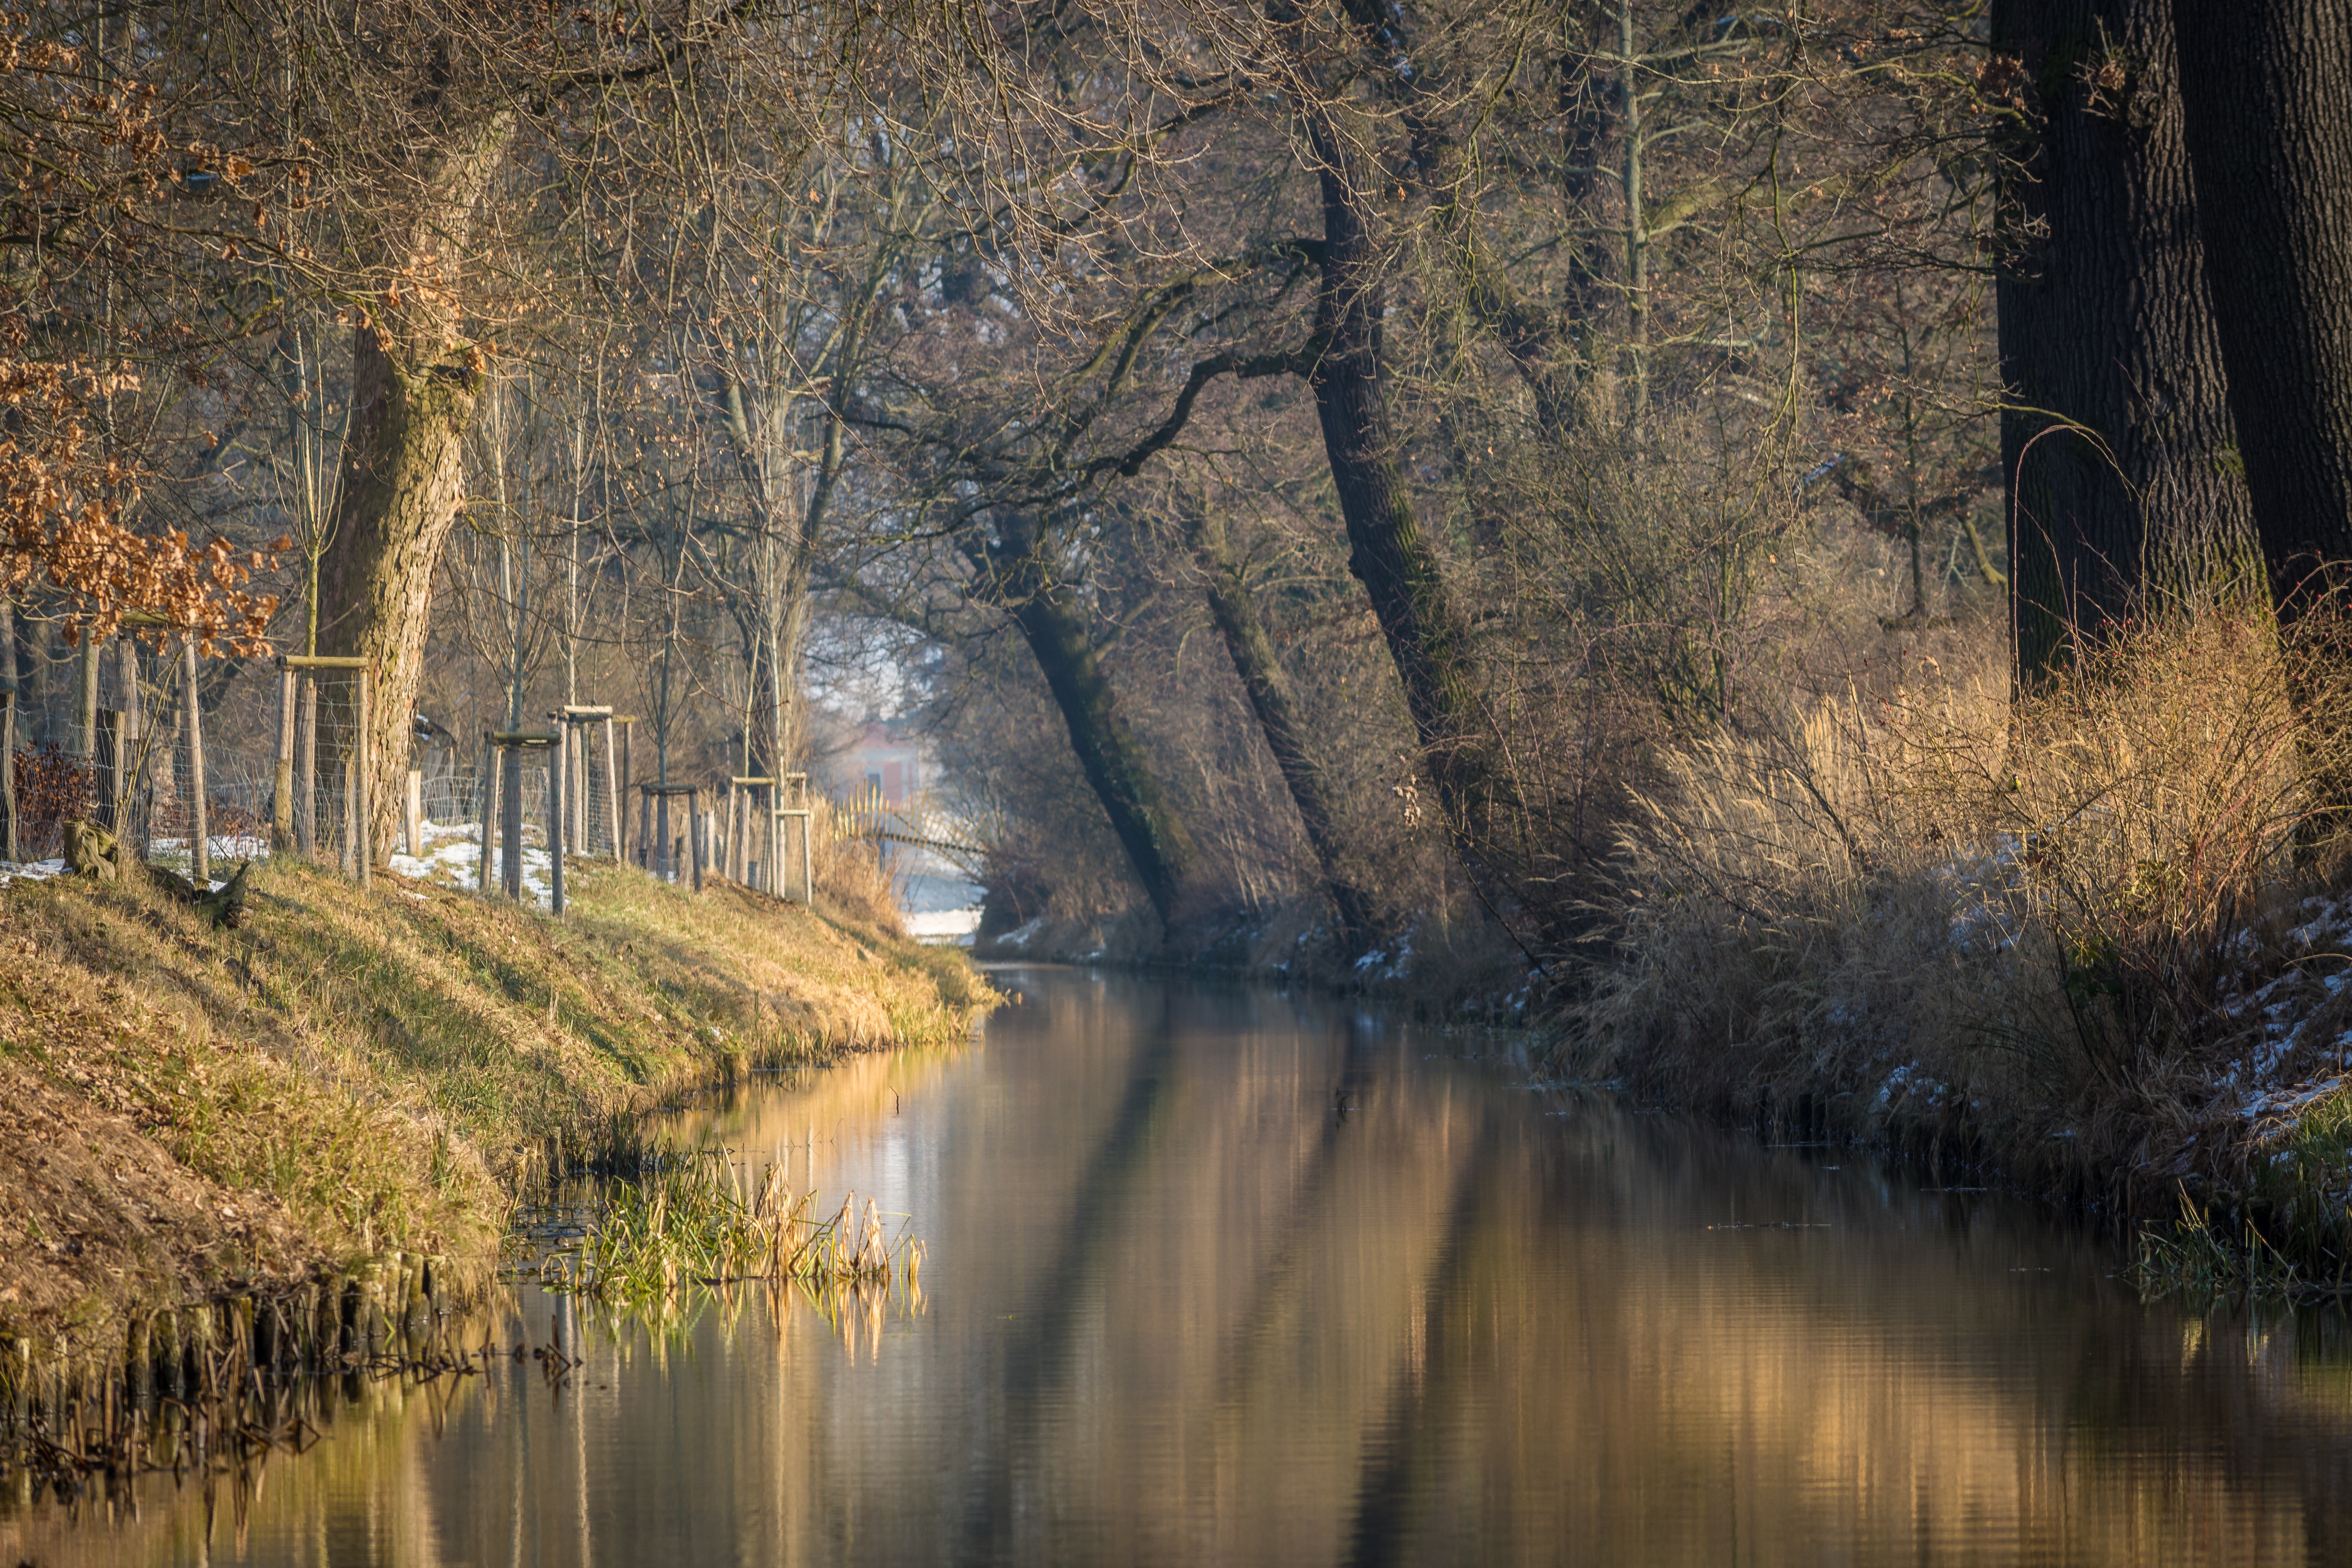
landscape, tree, water, nature, forest, swamp, wilderness, cold, winter, plant, sunlight, morning, leaf, flower, frost, river, pond, stream, evening, reflection, autumn, park, romantic, season, waterway, trees, wetland, channel, woodland, bach, habitat, frosty, wintry, ecosystem, winter mood, winter idyll, natural environment, geographical feature, atmospheric phenomenon, woody plant, park w rlitz